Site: brandenburg
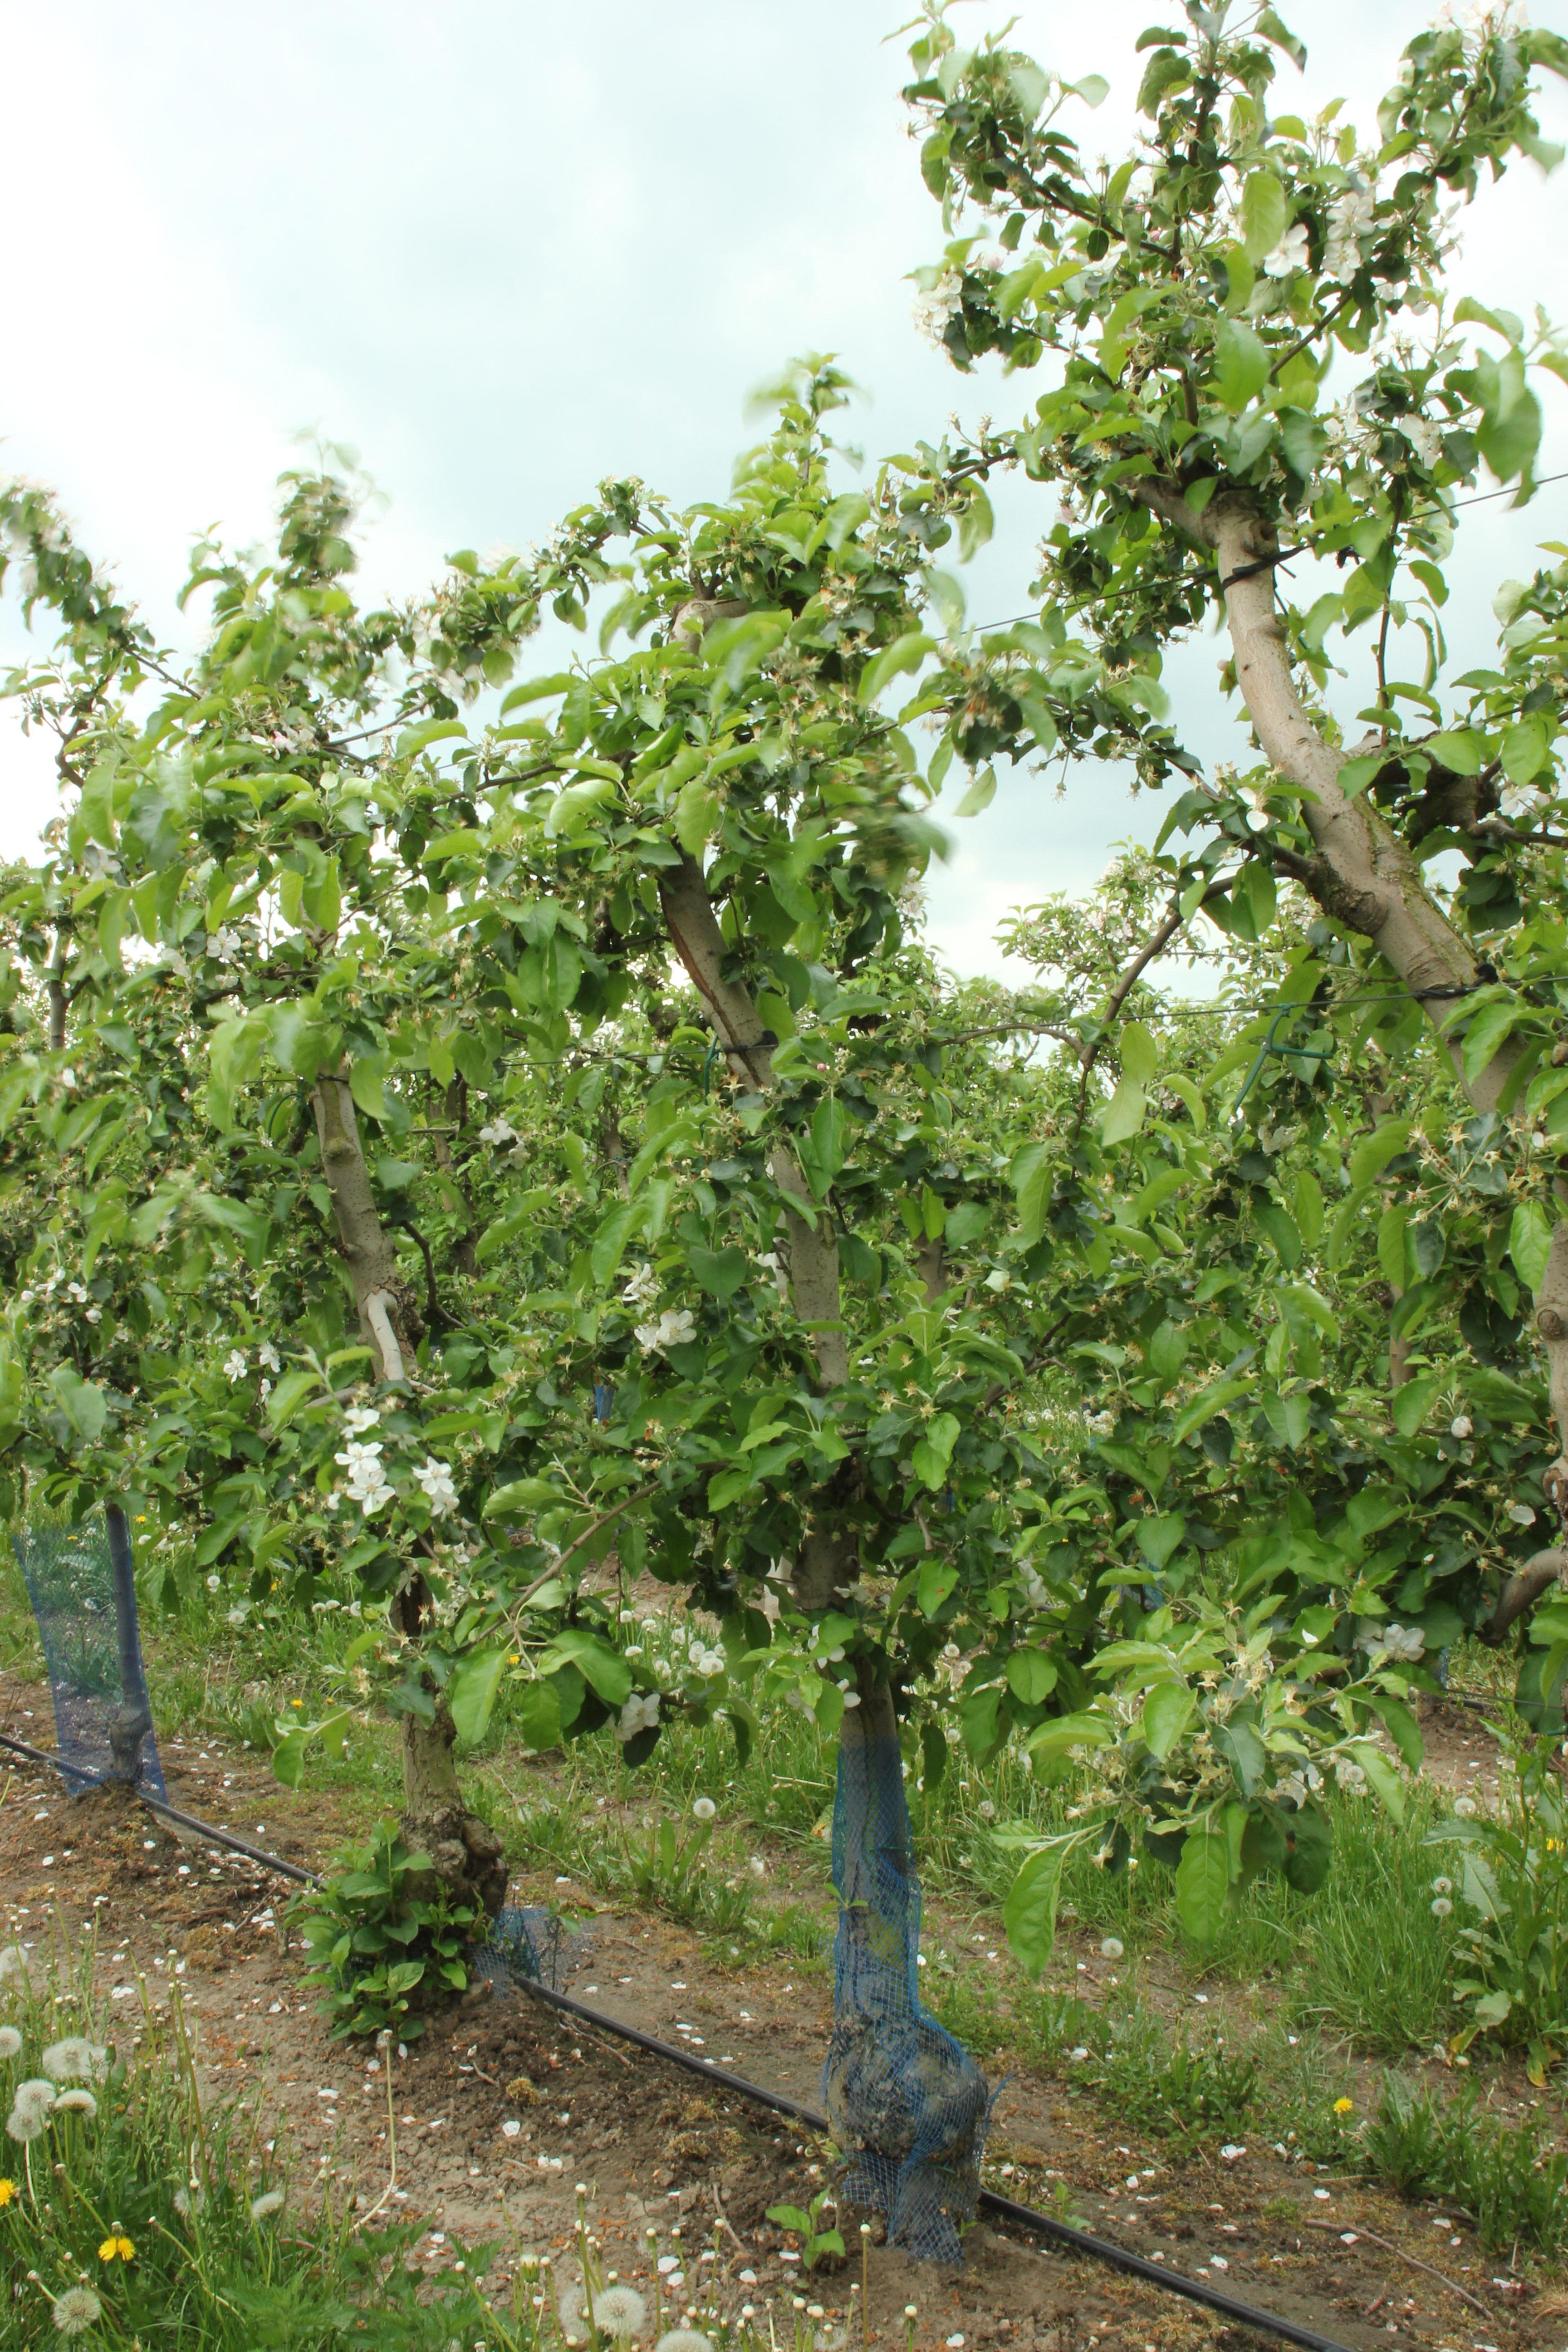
Growth stage (BBCH 67): Flowering